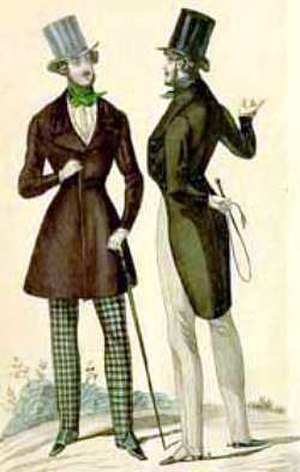
Dandy (mode) / Baggrund og brug
Et par dandies, modelapser, i Paris ca. 1830, iført høj hat, frakke og jaket i timeglasformet facon.
Dandy er et engelsk ord for 'spradebasse', 'laps' eller 'modeløve', altså en let nedsættende betegnelse på en mand, som har overdrevent elegante og moderne klæder og gerne er selvoptaget og ødsel.